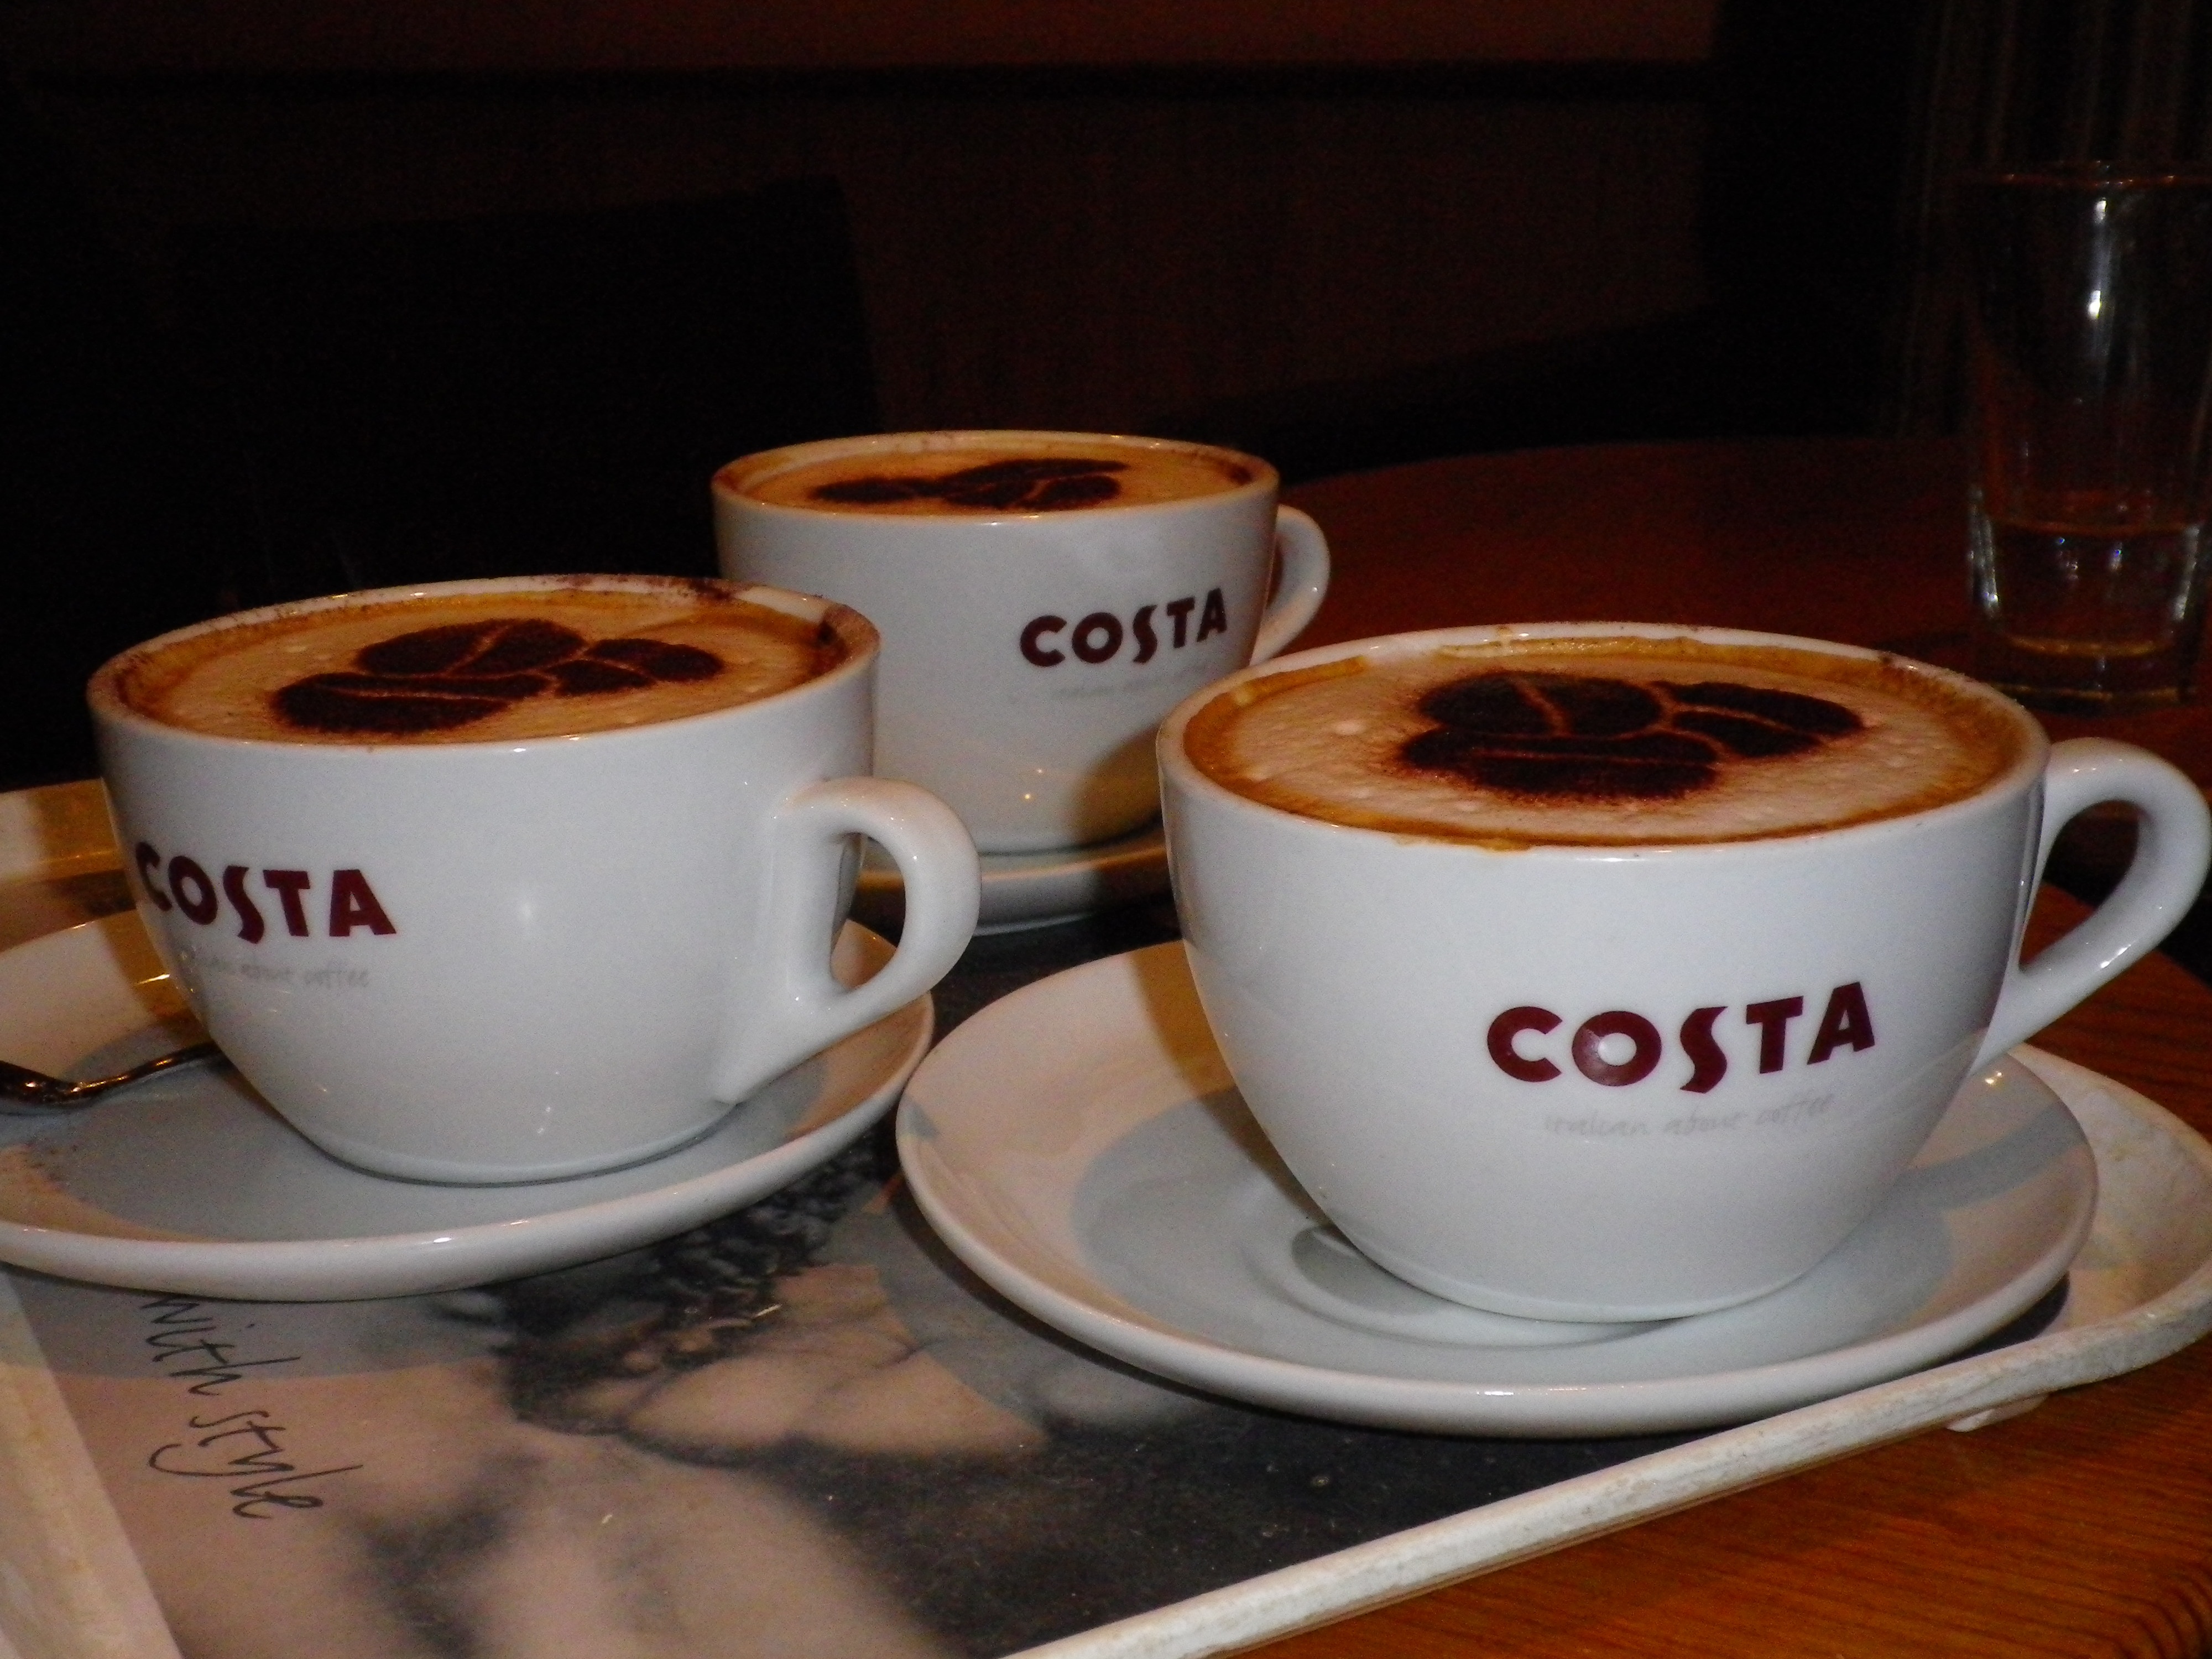
cafe, coffee, cup, latte, cappuccino, beverage, drink, espresso, coffee cup, cup of coffee, caffeine, break, flat white, caf au lait, caff macchiato, coffee milk, ristretto, caff americano, mocaccino